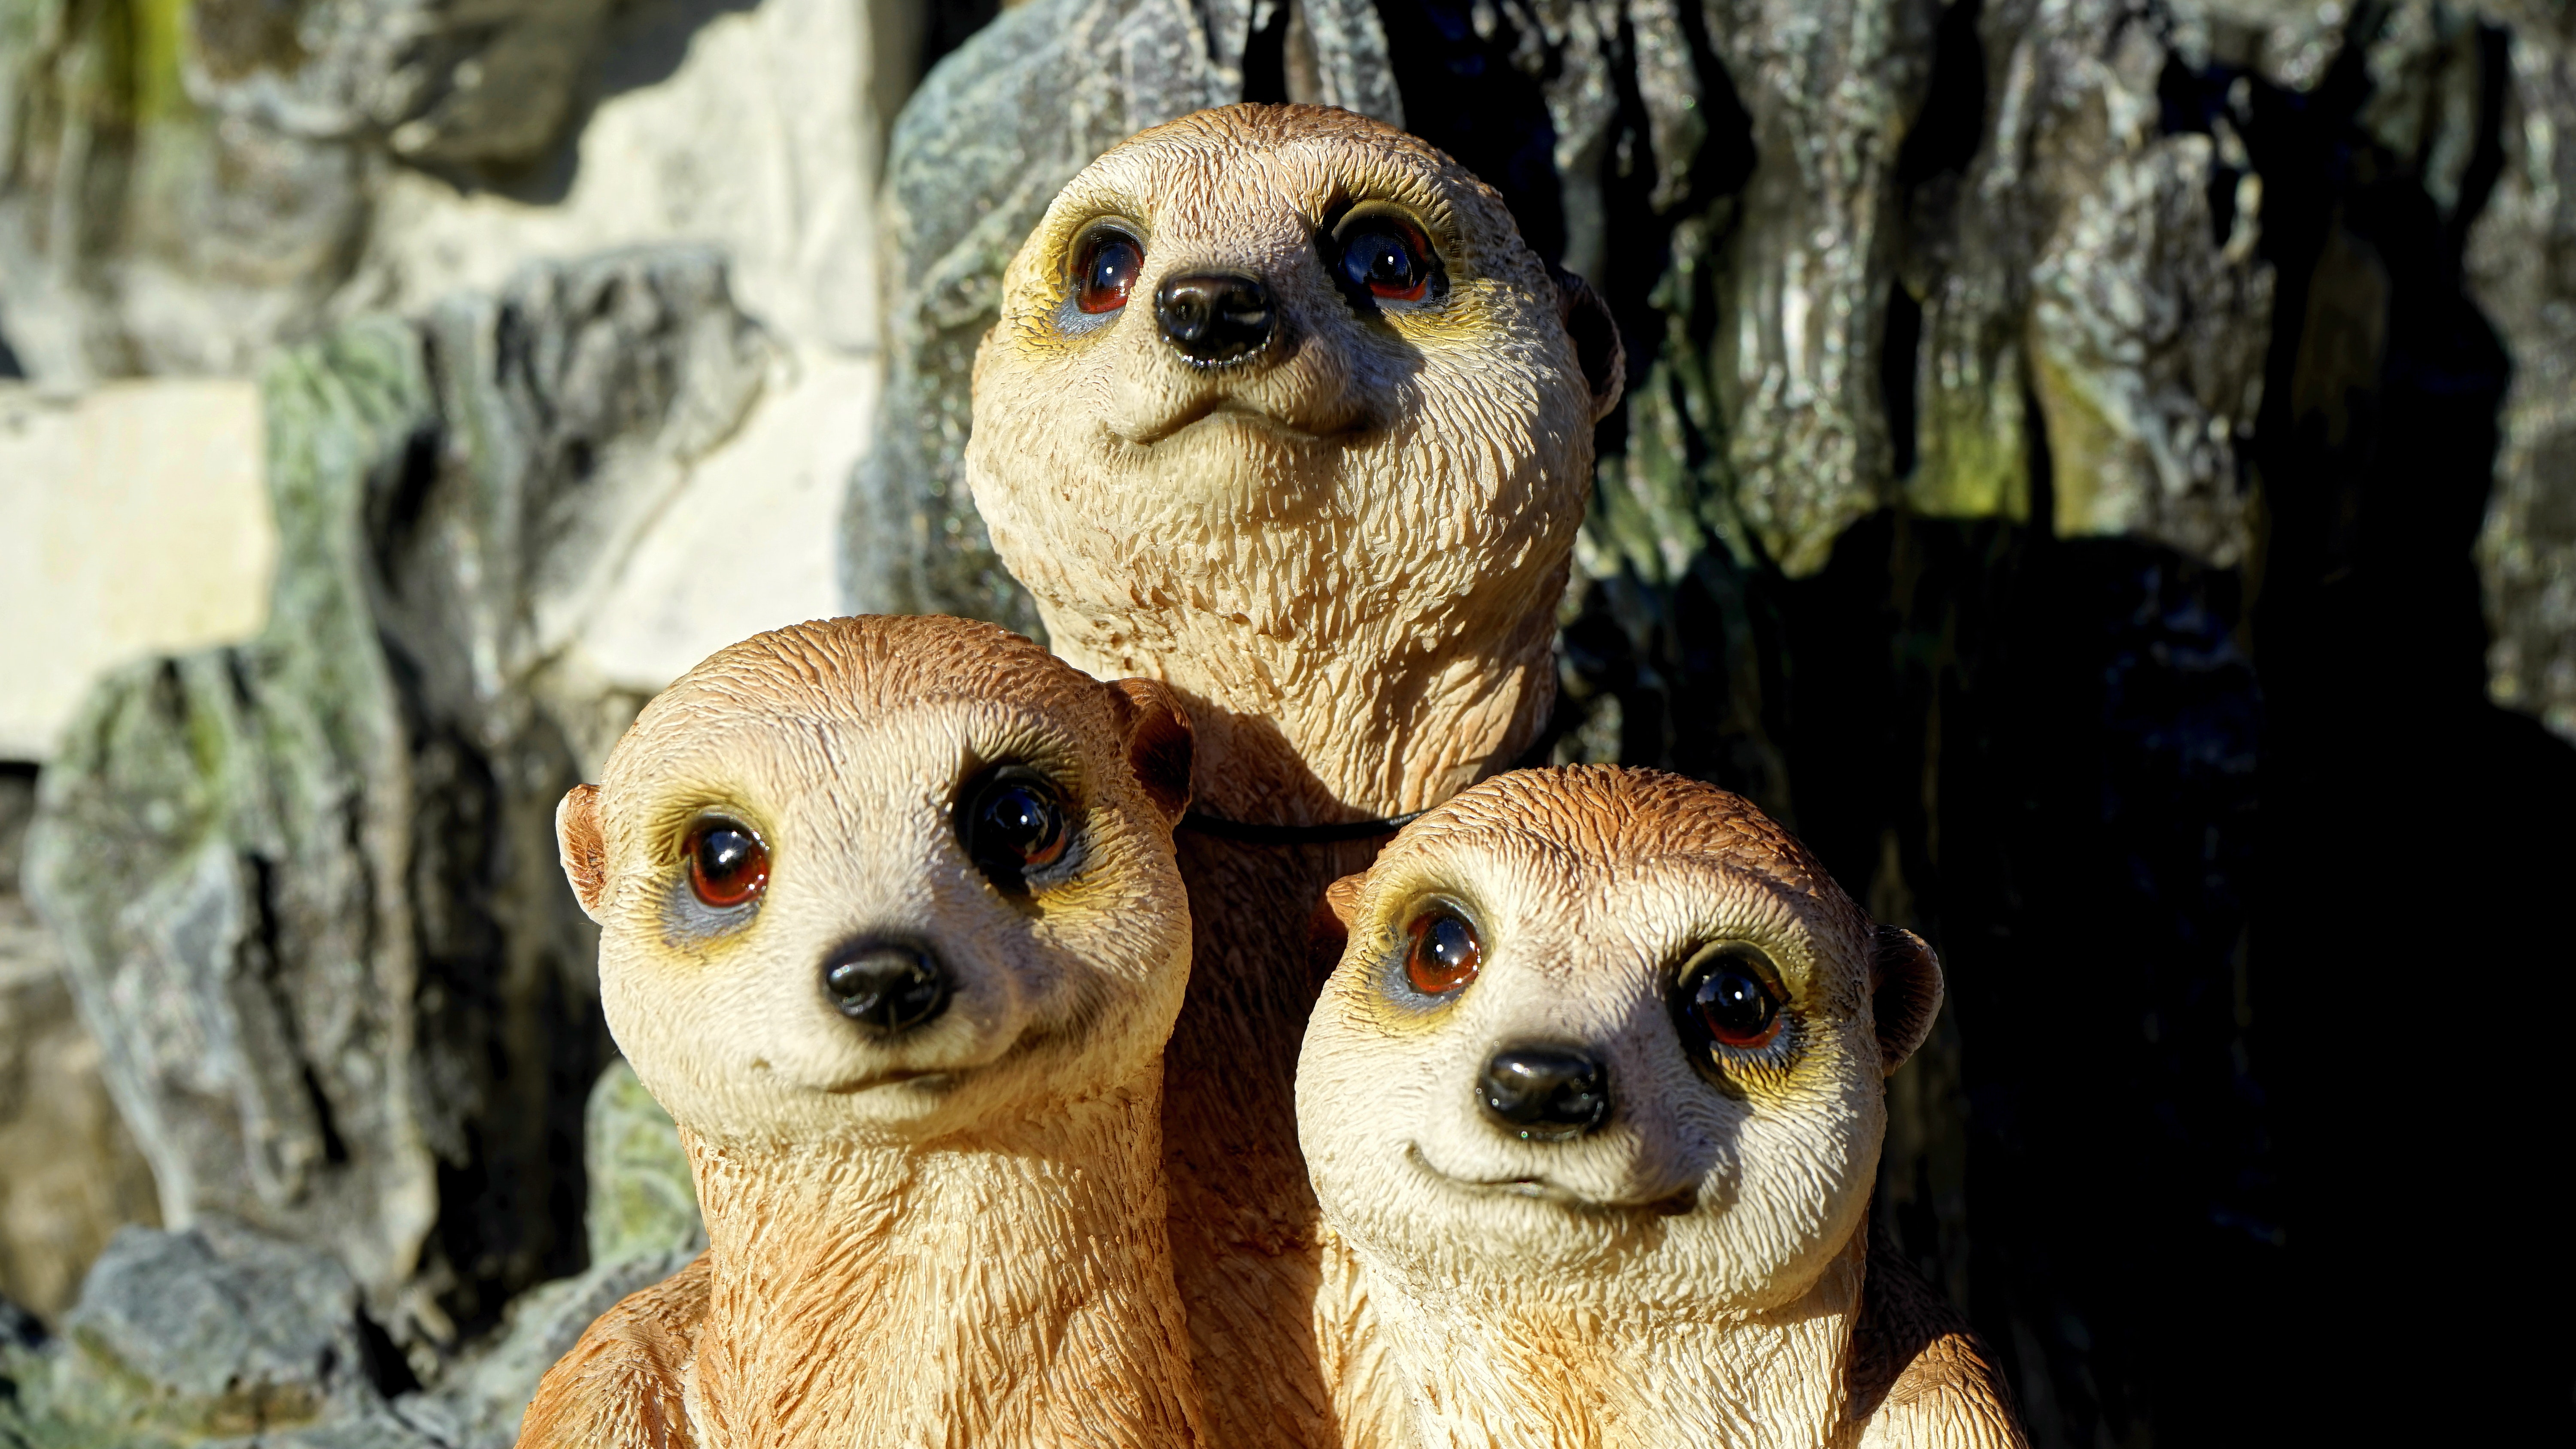
mammal, meerkat, fauna, wildlife, terrestrial animal, snout, organism, whiskers